Sobering Romance

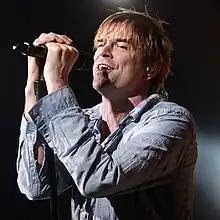
Campino, singer-songwriter of Die Toten Hosen

Sobering Romance (in German: "Sachliche Romanze") is considered to be one of the best and beloved poems by Erich Kästner (1899–1974). It first was published in the "Vossische Zeitung" at Berlin on 20 April 1928, and was republished in Kästner's second volume of poetry "Lärm im Spiegel" (Noise in the mirror) a year later.